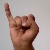
The image shows a hand gesture representing the letter 'I' in Indian Sign Language.